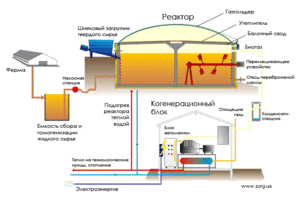
Un digesteur, aussi appelé réacteur à biogaz ou méthaniseur, désigne une cuve utilisée dans le processus de méthanisation qui produit du biogaz grâce à un procédé de digestion anaérobie des matières organiques de diverses provenances.